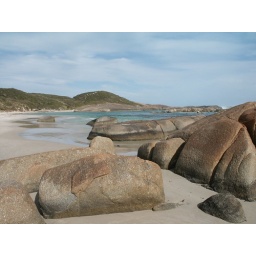
Great rock formations near Green's Pool on the south coast of WA.